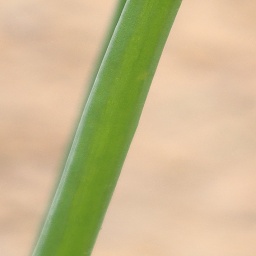
Label: healthy